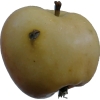
Label: apple